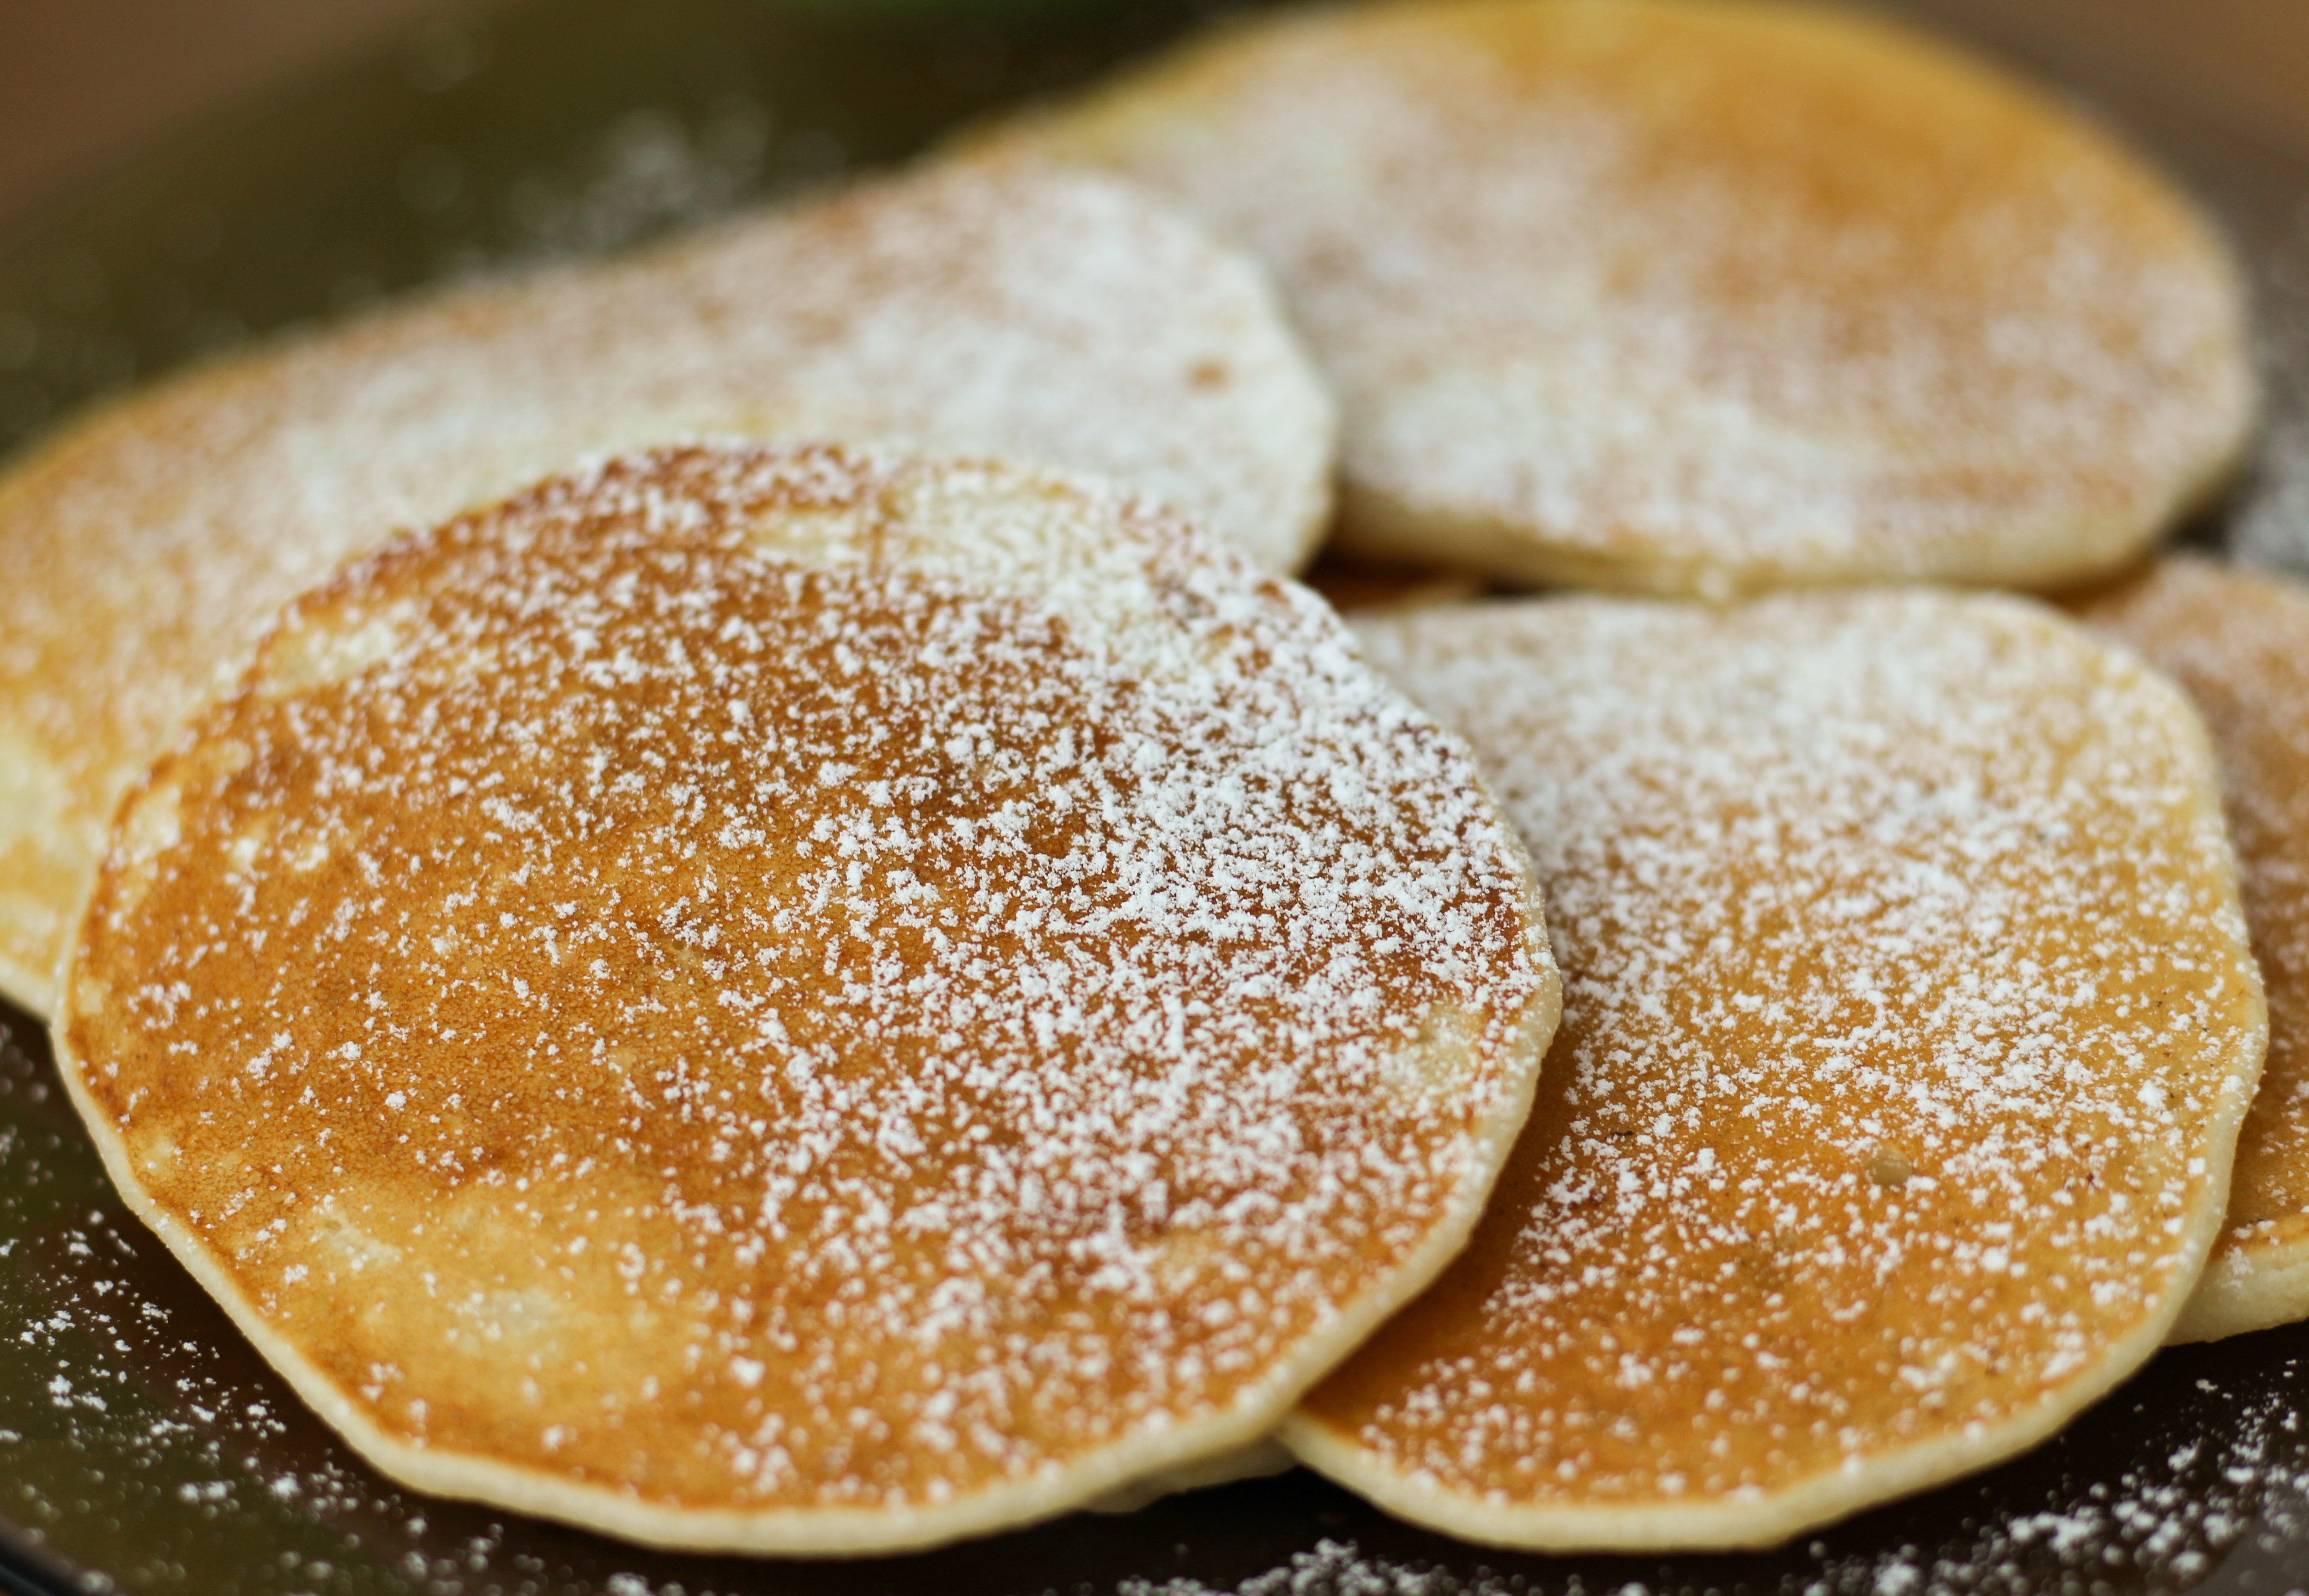
breakfast, pancakes, pastries, food, ingredient, baked goods, dish, staple food, cuisine, recipe, fast food, powdered sugar, cooking, sweetness, finger food, Sugar substitute, sugar, snack, confectionery, junk food, russian food, comfort food, mixture